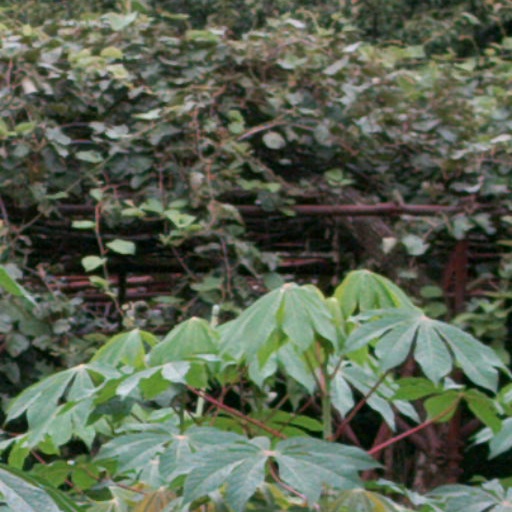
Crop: cassava